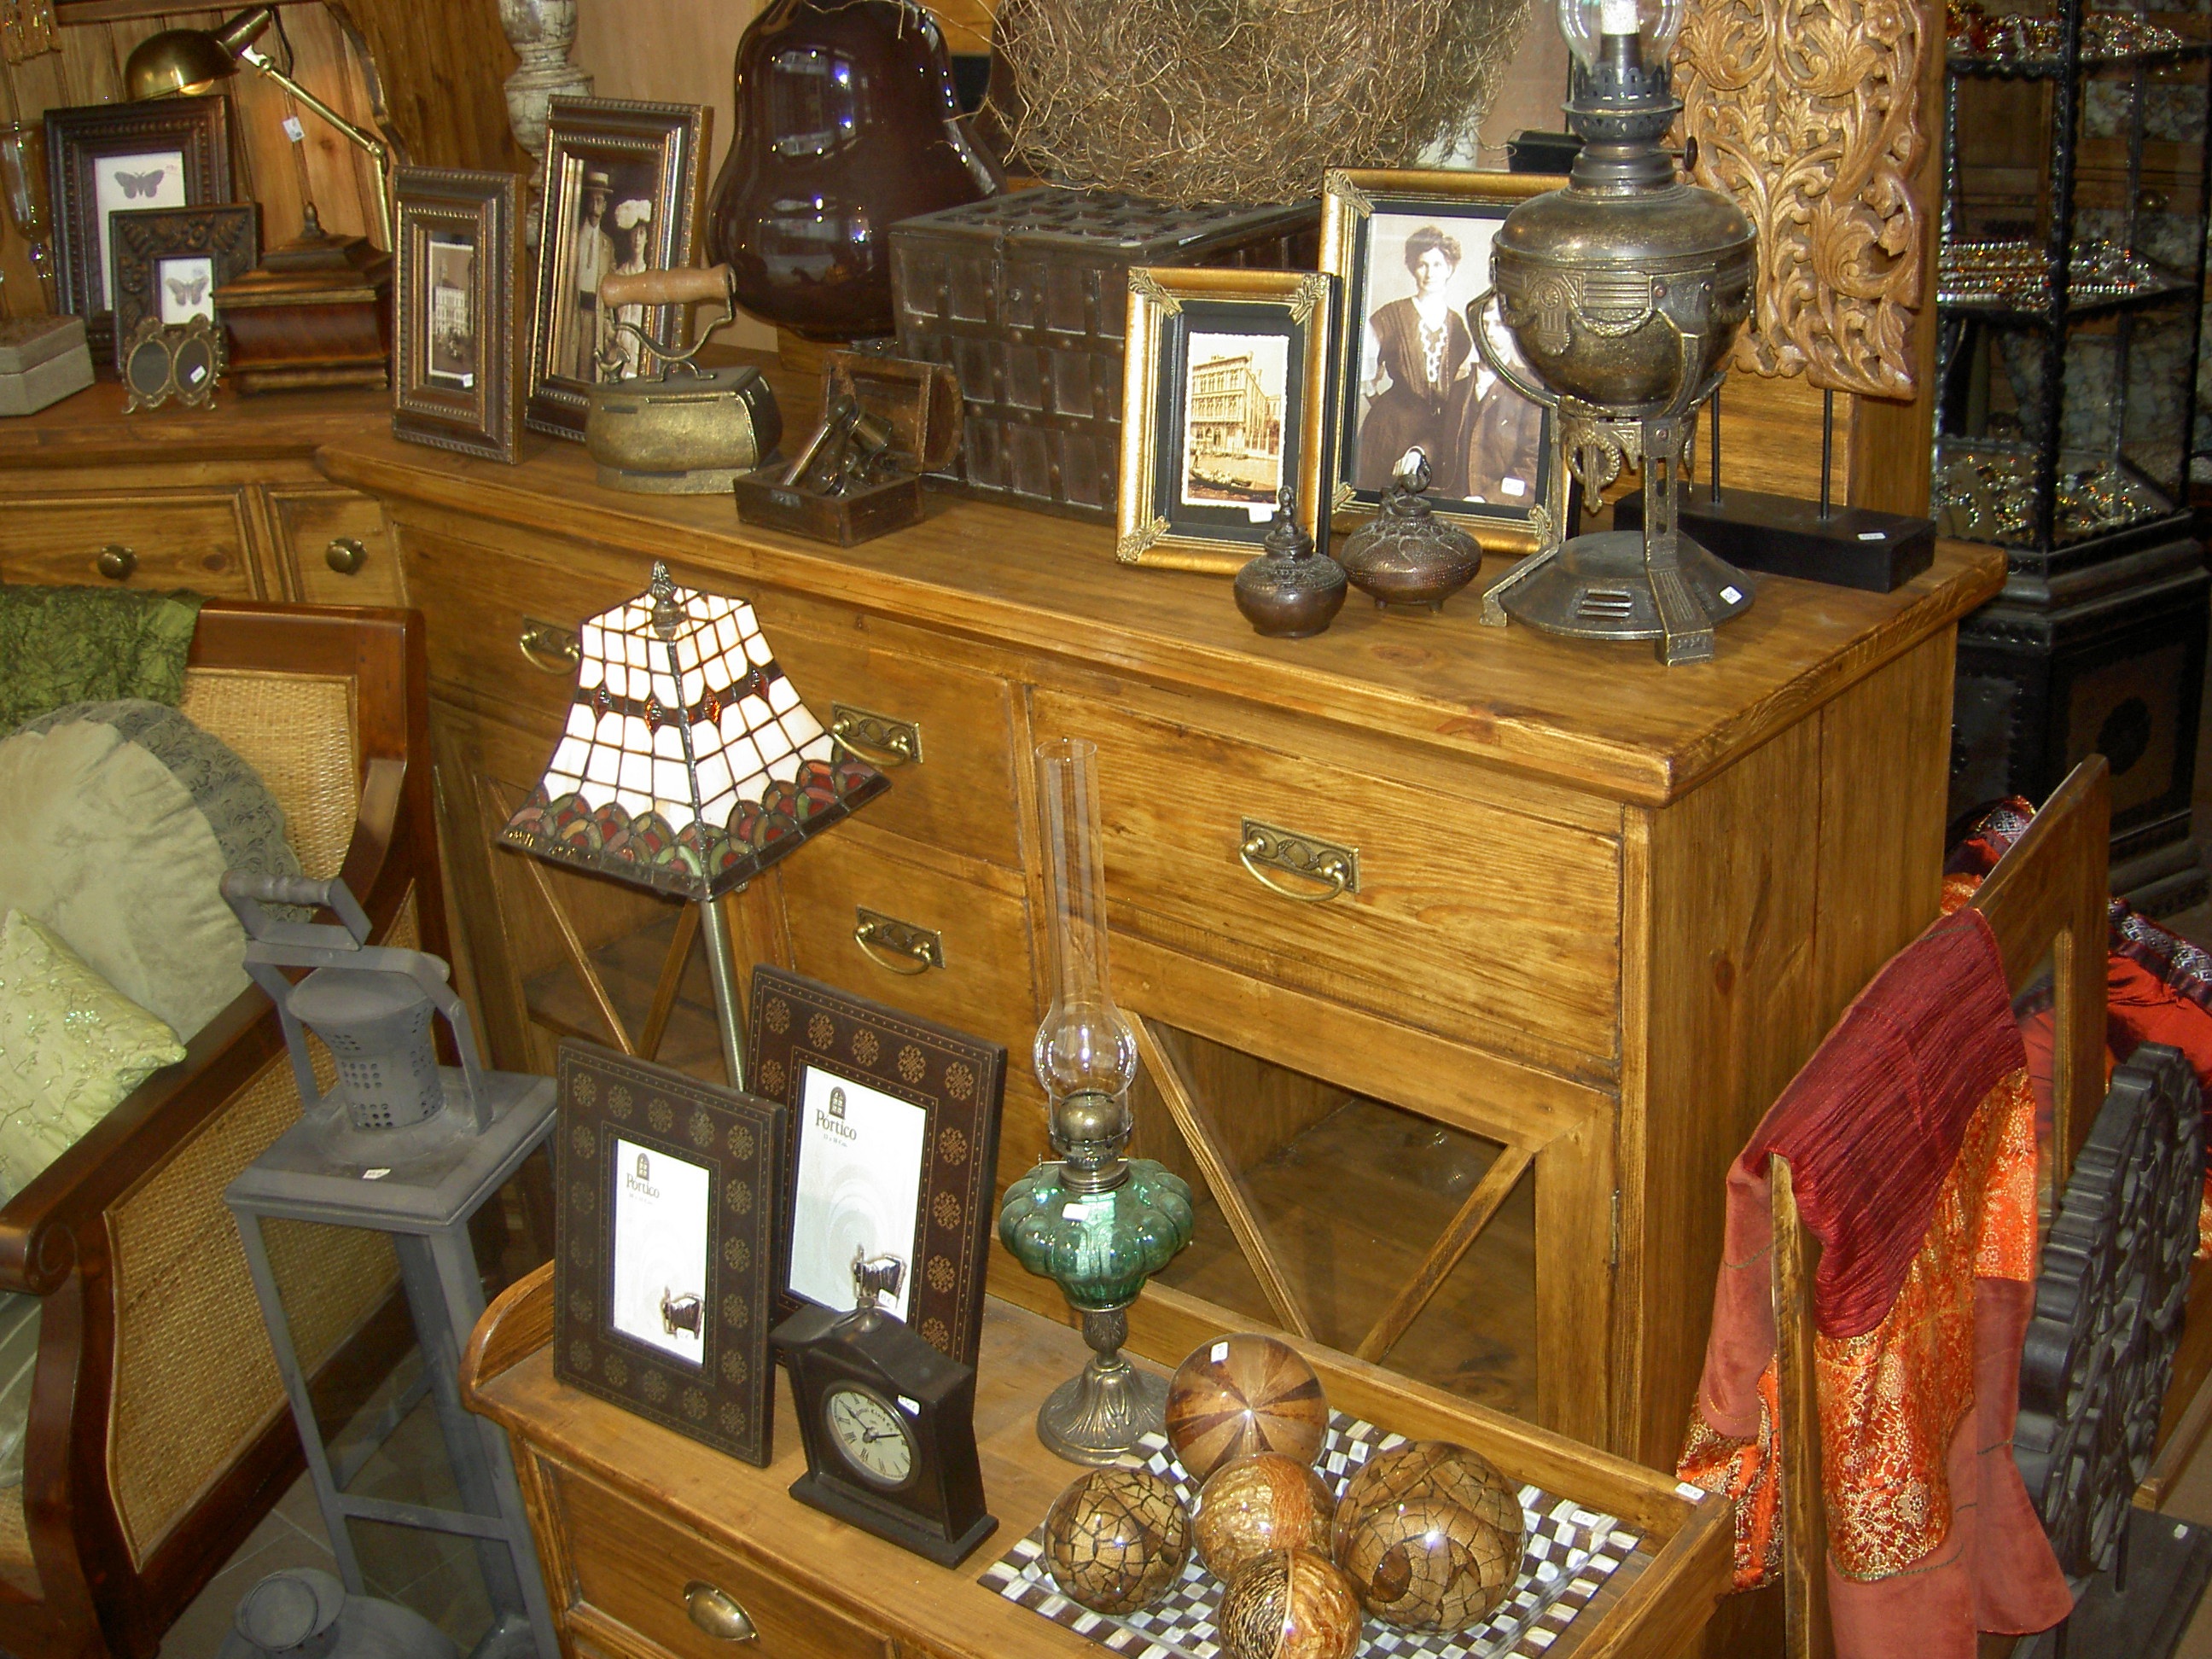
table, architecture, wood, antique, old, rustic, decoration, furniture, room, candlestick, lamps, tourist attraction, photo frame, antiques